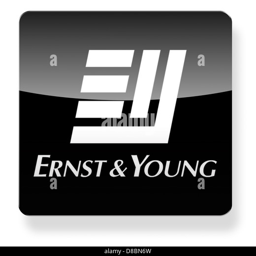
logo as an app icon .